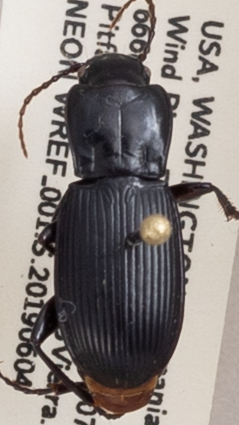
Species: Pterostichus herculaneus
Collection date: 2019-06-04
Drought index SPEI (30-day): -1.01
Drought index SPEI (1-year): -2.09
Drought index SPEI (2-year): -2.09